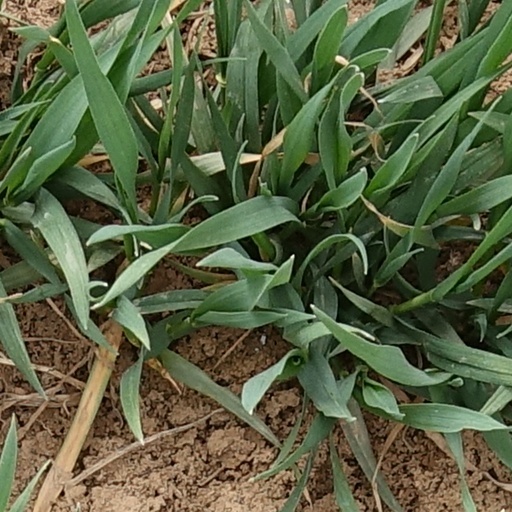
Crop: wheat